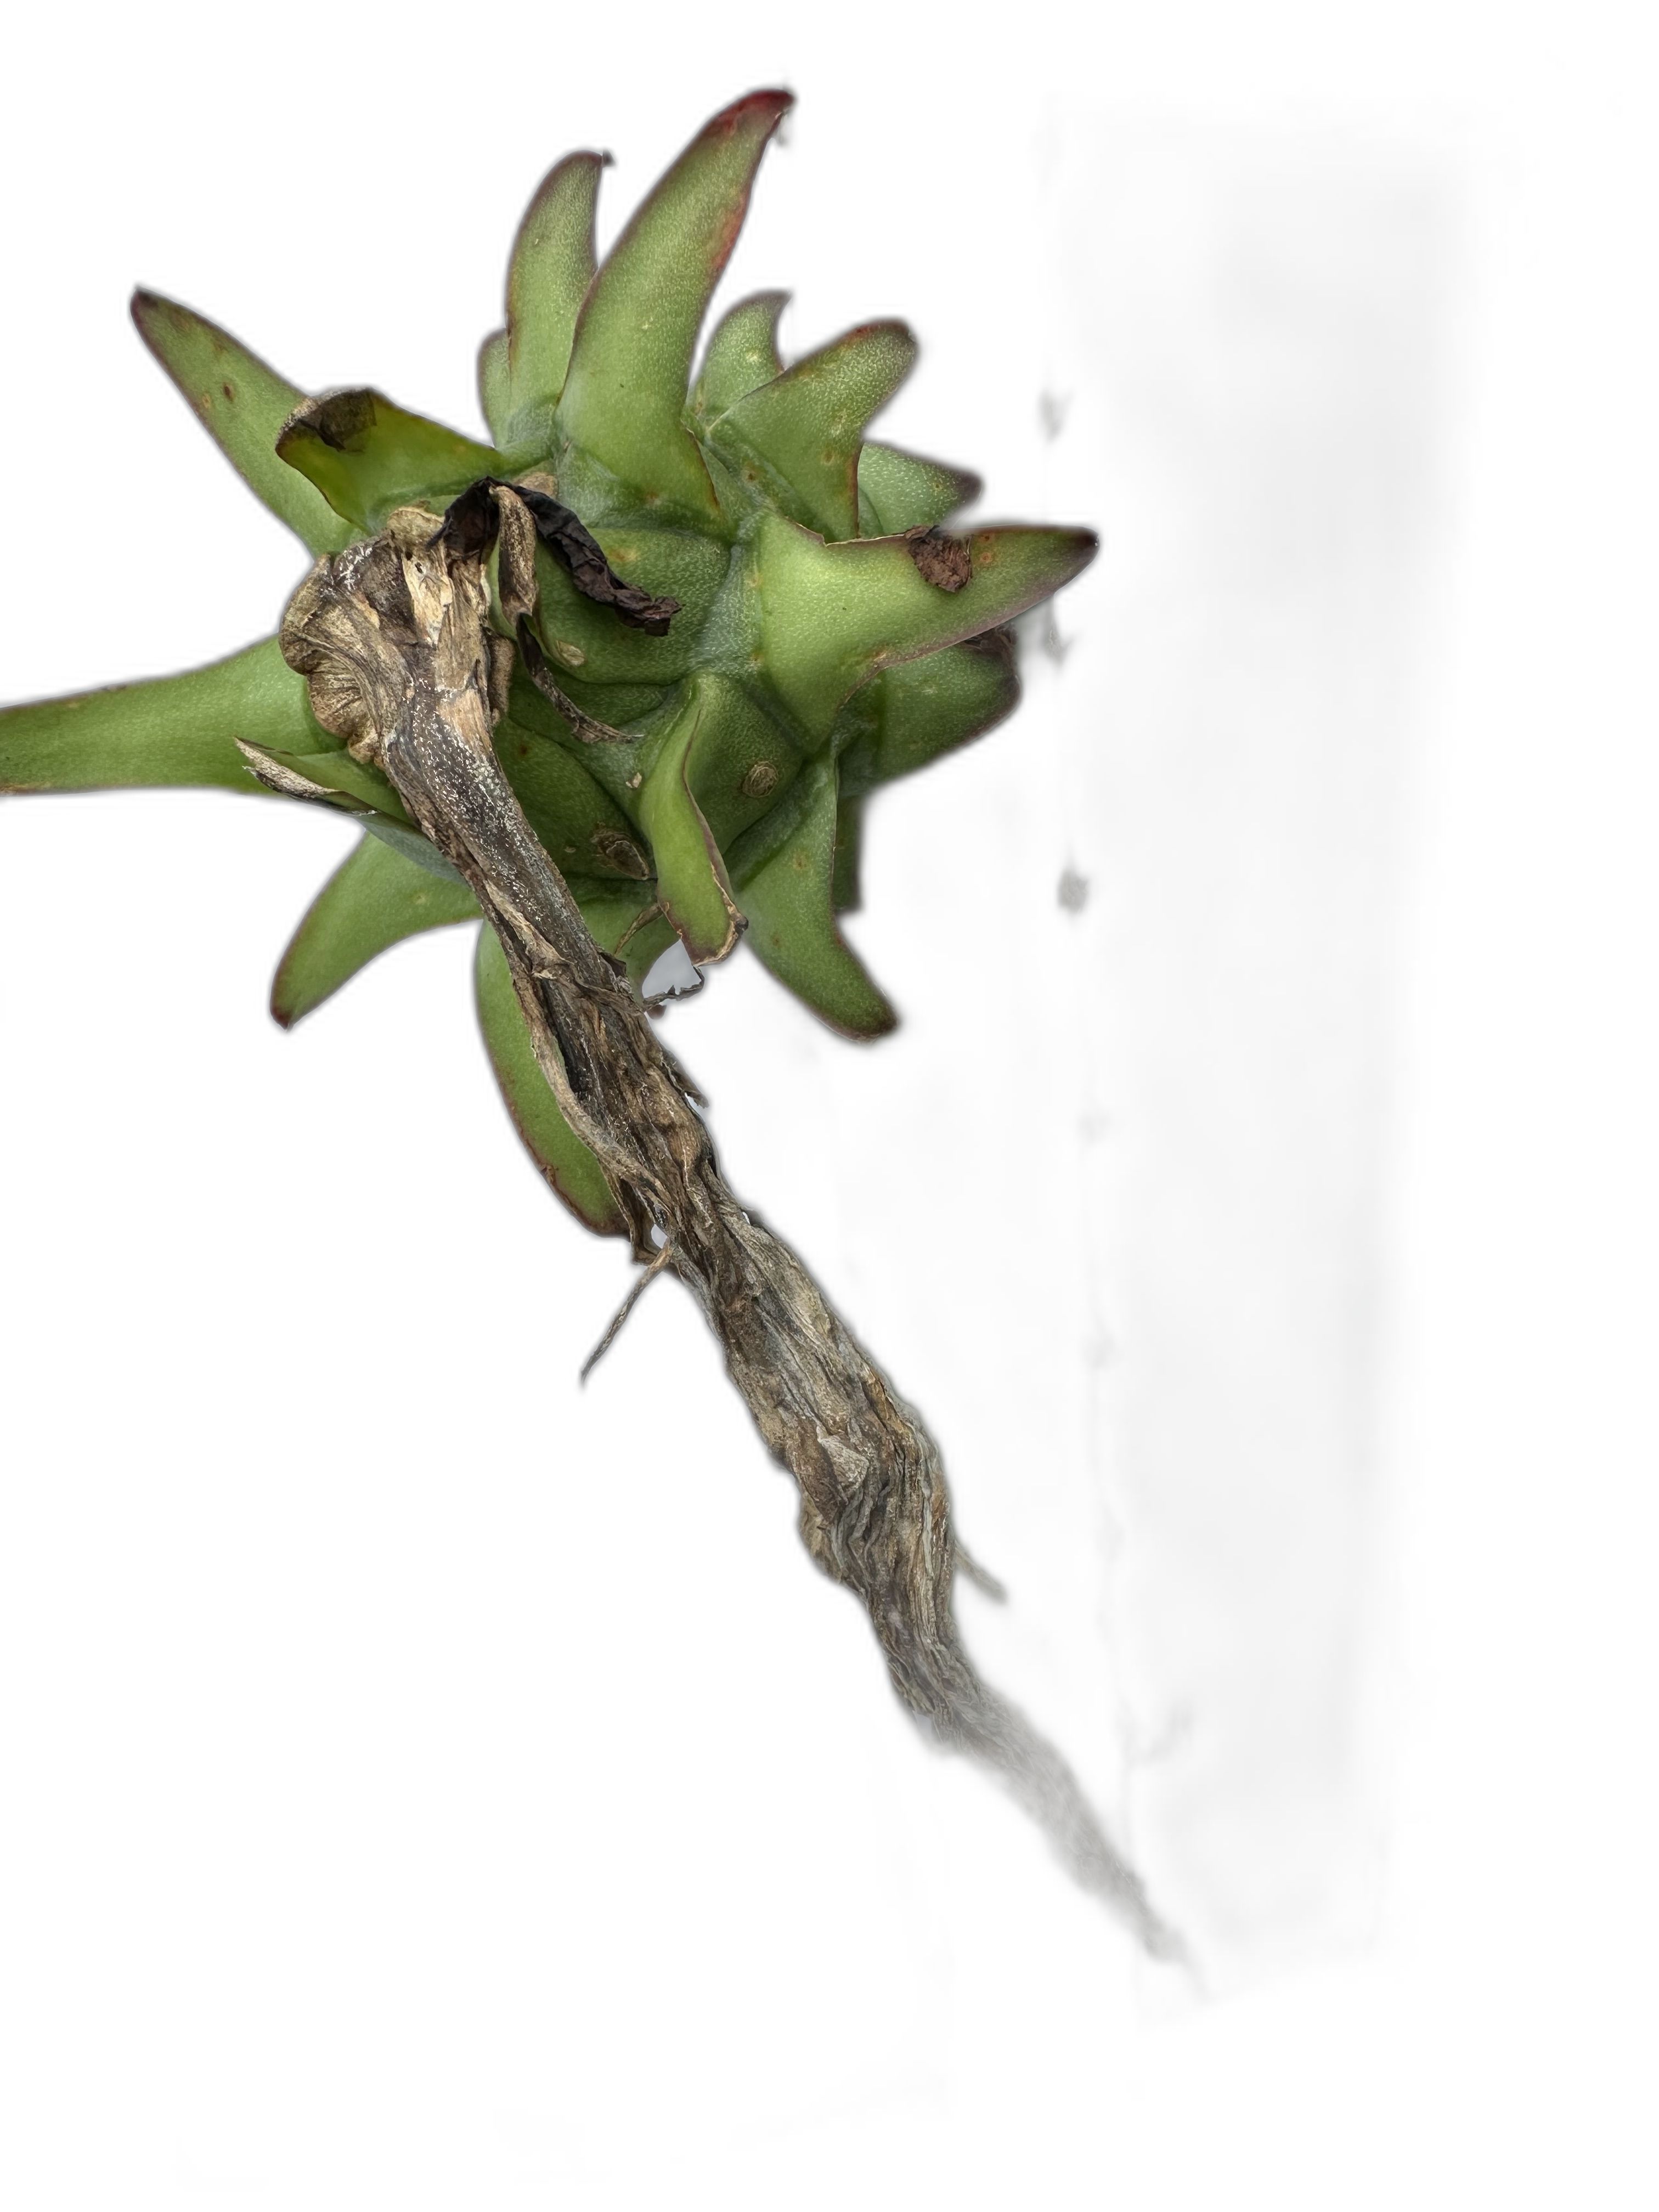
Label: Good fruit